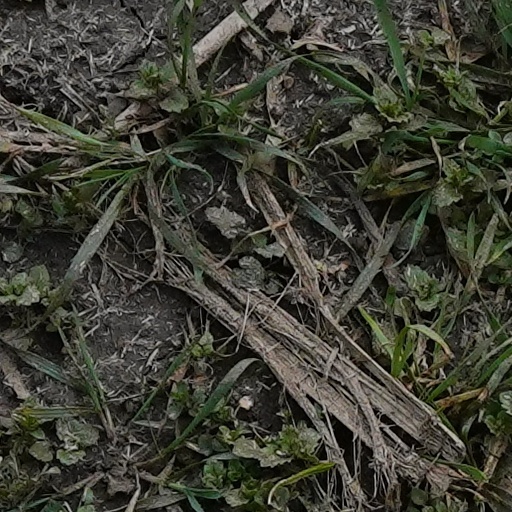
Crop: wheat